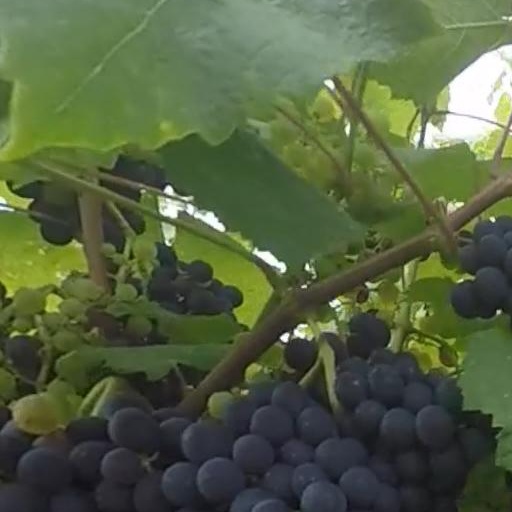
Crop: grape